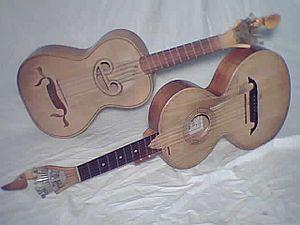
Guitare de Braga en haut et guitare beiroa en bas